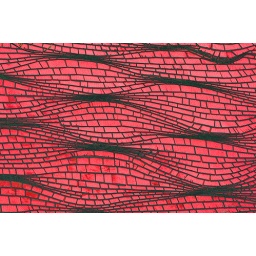
red roof in LA